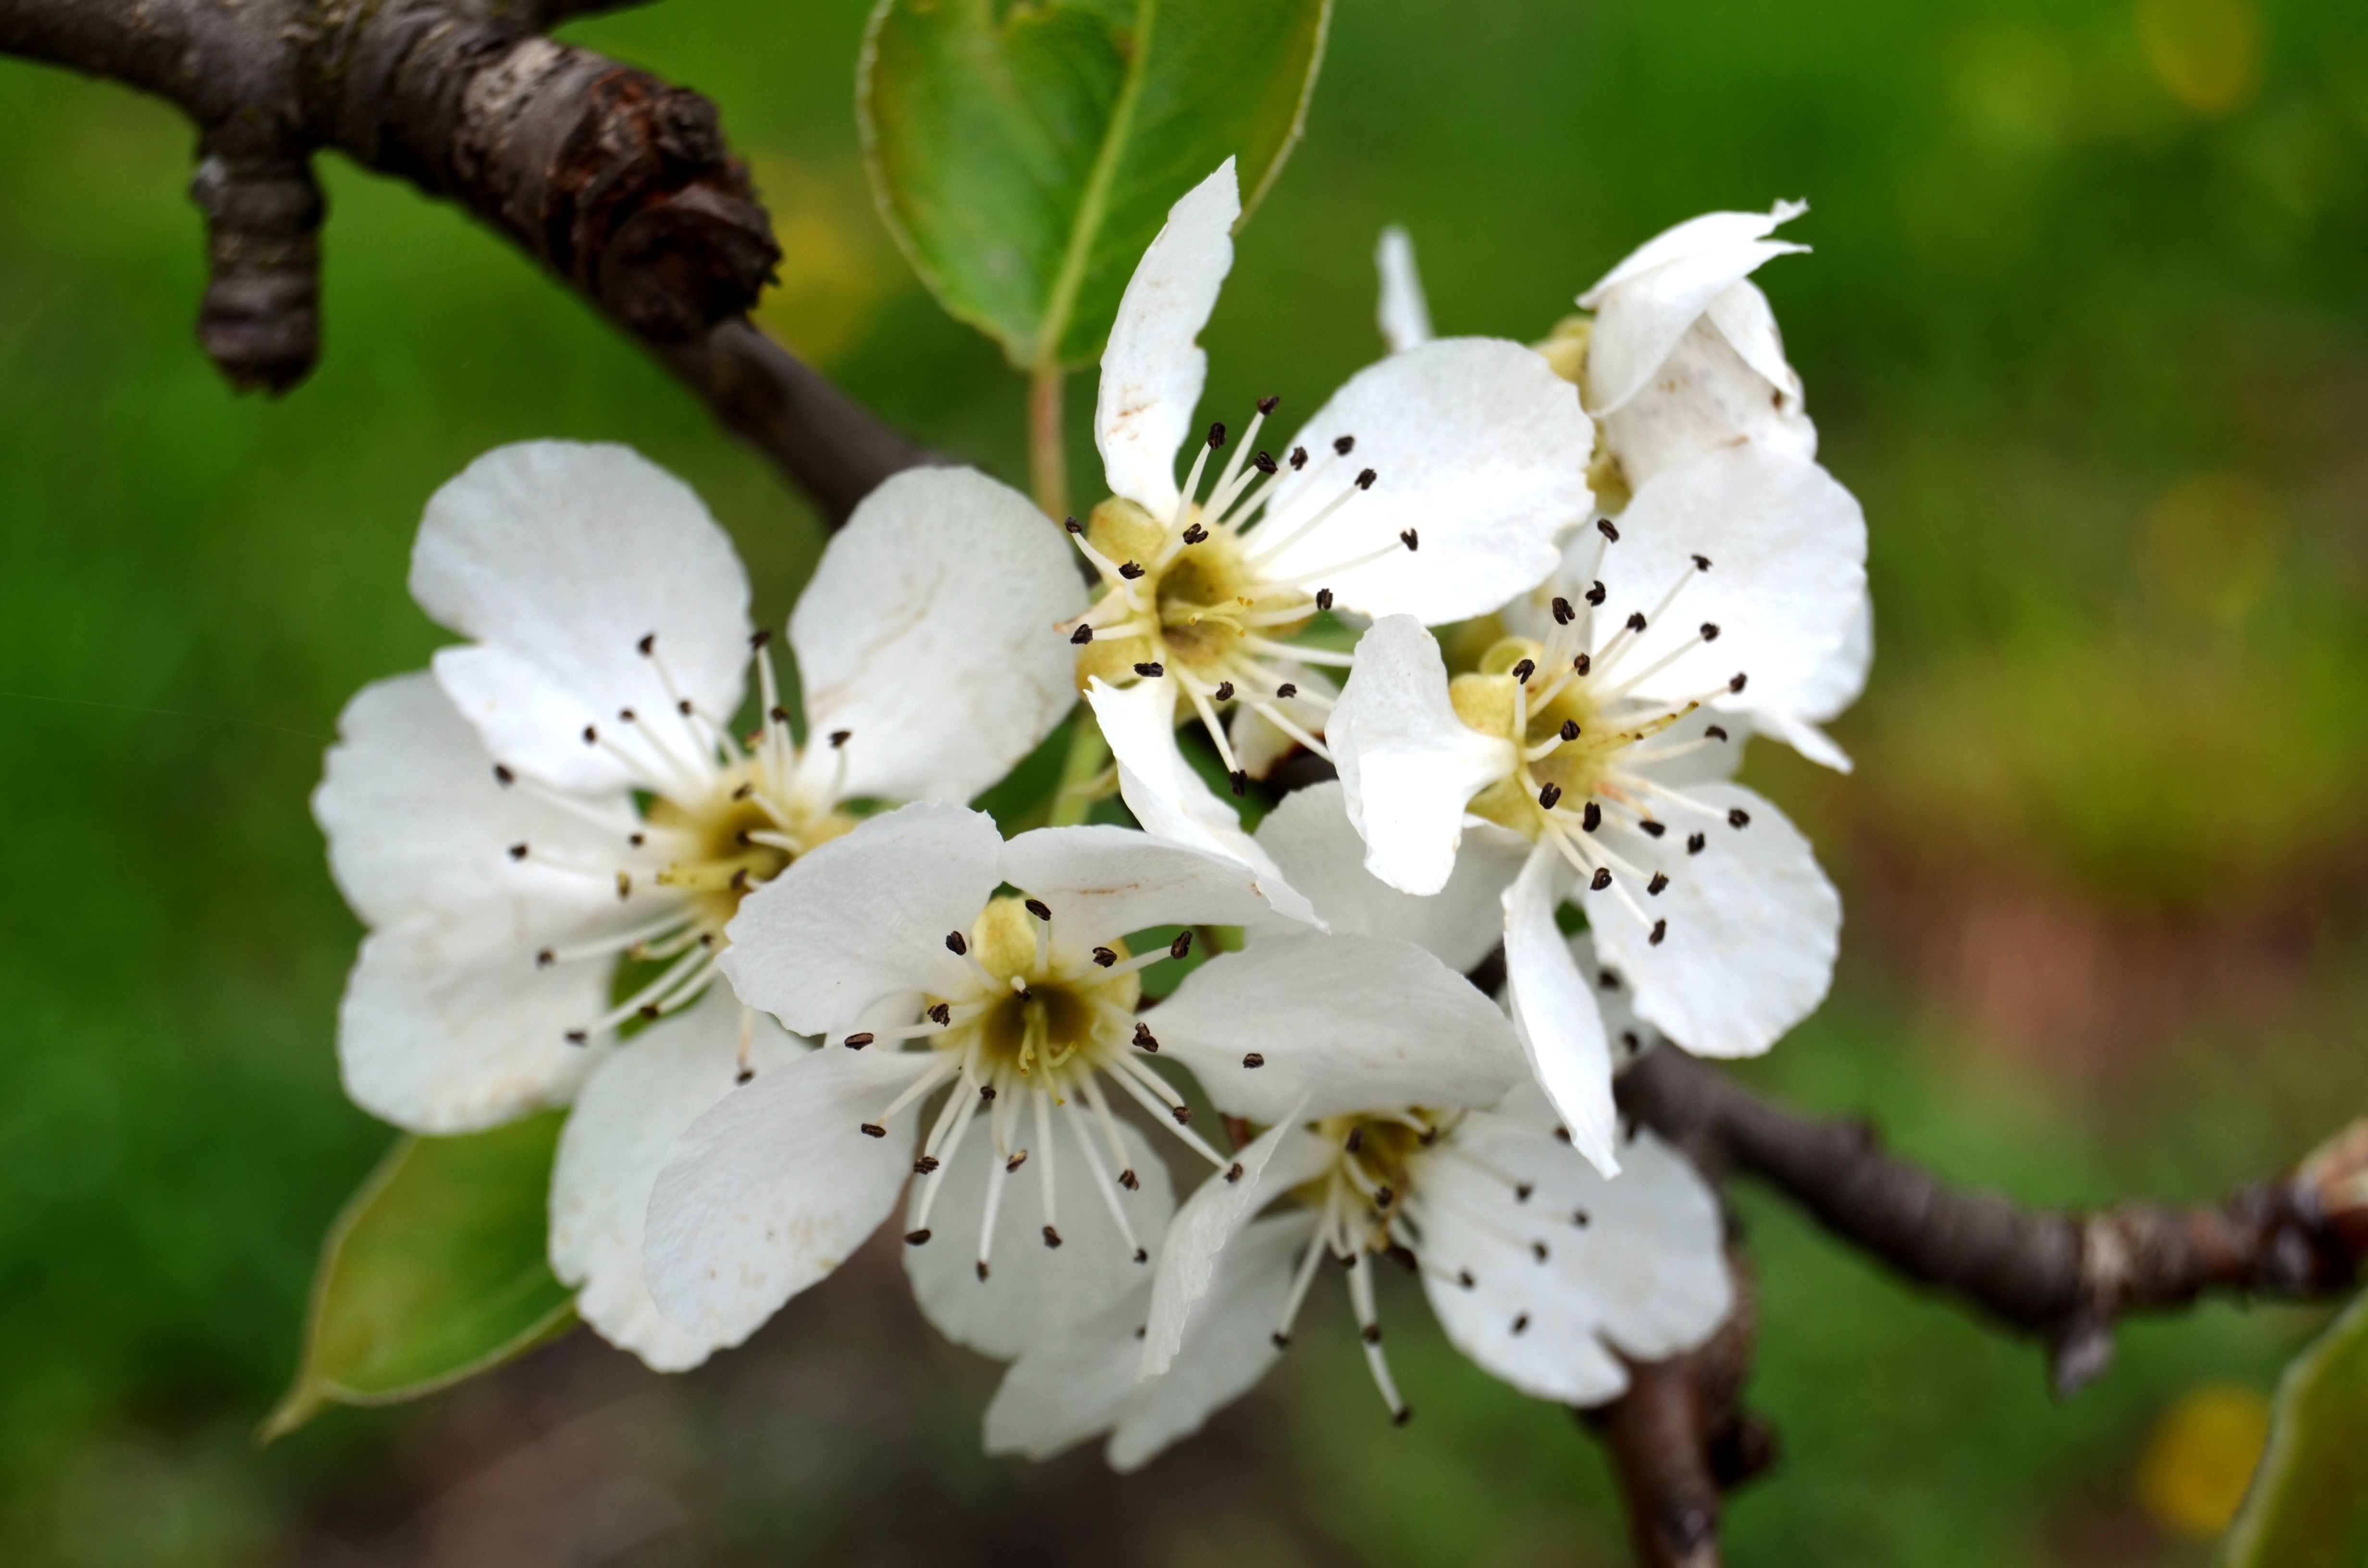
nature, branch, blossom, plant, fruit, flower, petal, bloom, food, spring, produce, botany, garden, flora, wildflower, close up, shrub, cherry, macro photography, flowering plant, land plant